Cape Jaffa Lighthouse

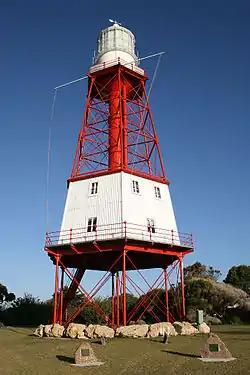
Cape Jaffa Lighthouse

Cape Jaffa Lighthouse is a decommissioned lighthouse formerly located on Margaret Brock Reef near Cape Jaffa on the southeast coast of South Australia and whose tower has been located in the town of Kingston SE since 1976. The former lighthouse tower is owned by the National Trust of South Australia, which operates it as a museum. The platform which supported the tower is still in place at Margaret Brock Reef as of 2022.